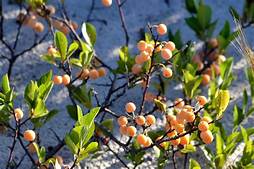
Label: others